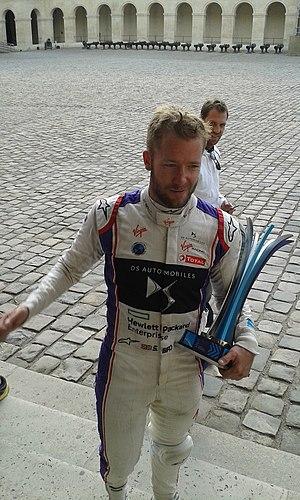
Sam Bird, né le 9 janvier 1987 à Roehampton, est un pilote automobile britannique qui participe en 2020 au championnat de Formule E avec l'écurie britannique Envision Virgin Racing.